North Germanic peoples

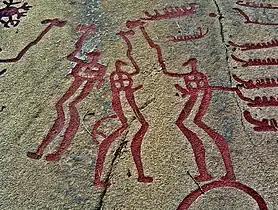
Depiction of ancient rituals at the Rock Carvings in Tanum, Nordic Bronze Age

The Battle Axe culture, a local variant of the Corded Ware culture, which was itself an offshoot of the Yamnaya culture, emerged in southern Scandinavia in the early 3rd millennium BC. Modern-day Scandinavians have been found to carry more ancestry from the Yamnaya culture than any other population in Europe. While previous inhabitants of Scandinavia have been found to be mostly carriers of haplogroup I, the emergence of the Battle Axe culture in Scandinavia is characterized by the appearance of new lineages such as haplogroup R1a and haplogroup R1b. The Proto-Germanic language is ultimately thought to have emerged from the Battle Axe culture, possibly through its superimposition upon the earlier megalithic cultures of the area. The Germanic tribal societies of Scandinavia were thereafter surprisingly stable for thousands of years.